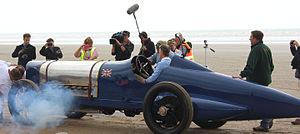
Pendine Sands est une plage de 11 km de longueur sur les rives de la baie de Carmarthen, à la côte sud du pays de Galles. Elle s'étend de Gilman Point à l'ouest et Laugharne Sands à l'est. Le village de Pendine est proche de l'extrémité ouest de Pendine Sands.